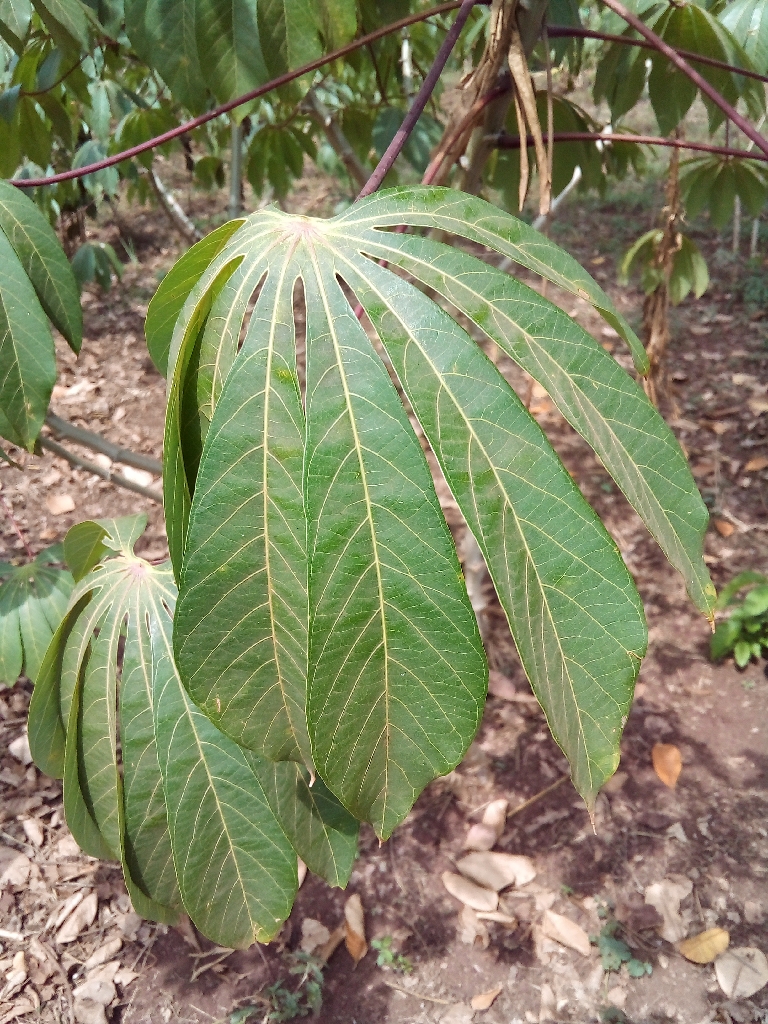
Label: healthy